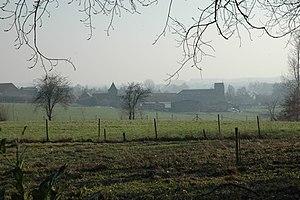
Vue du village de Baisieux (B) depuis le Bois auteur: JBLENS, 2005
Baisieux est une section de la commune belge de Quiévrain, située en Wallonie dans la province de Hainaut.